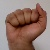
The image shows a hand gesture representing the letter 'A' in Indian Sign Language.